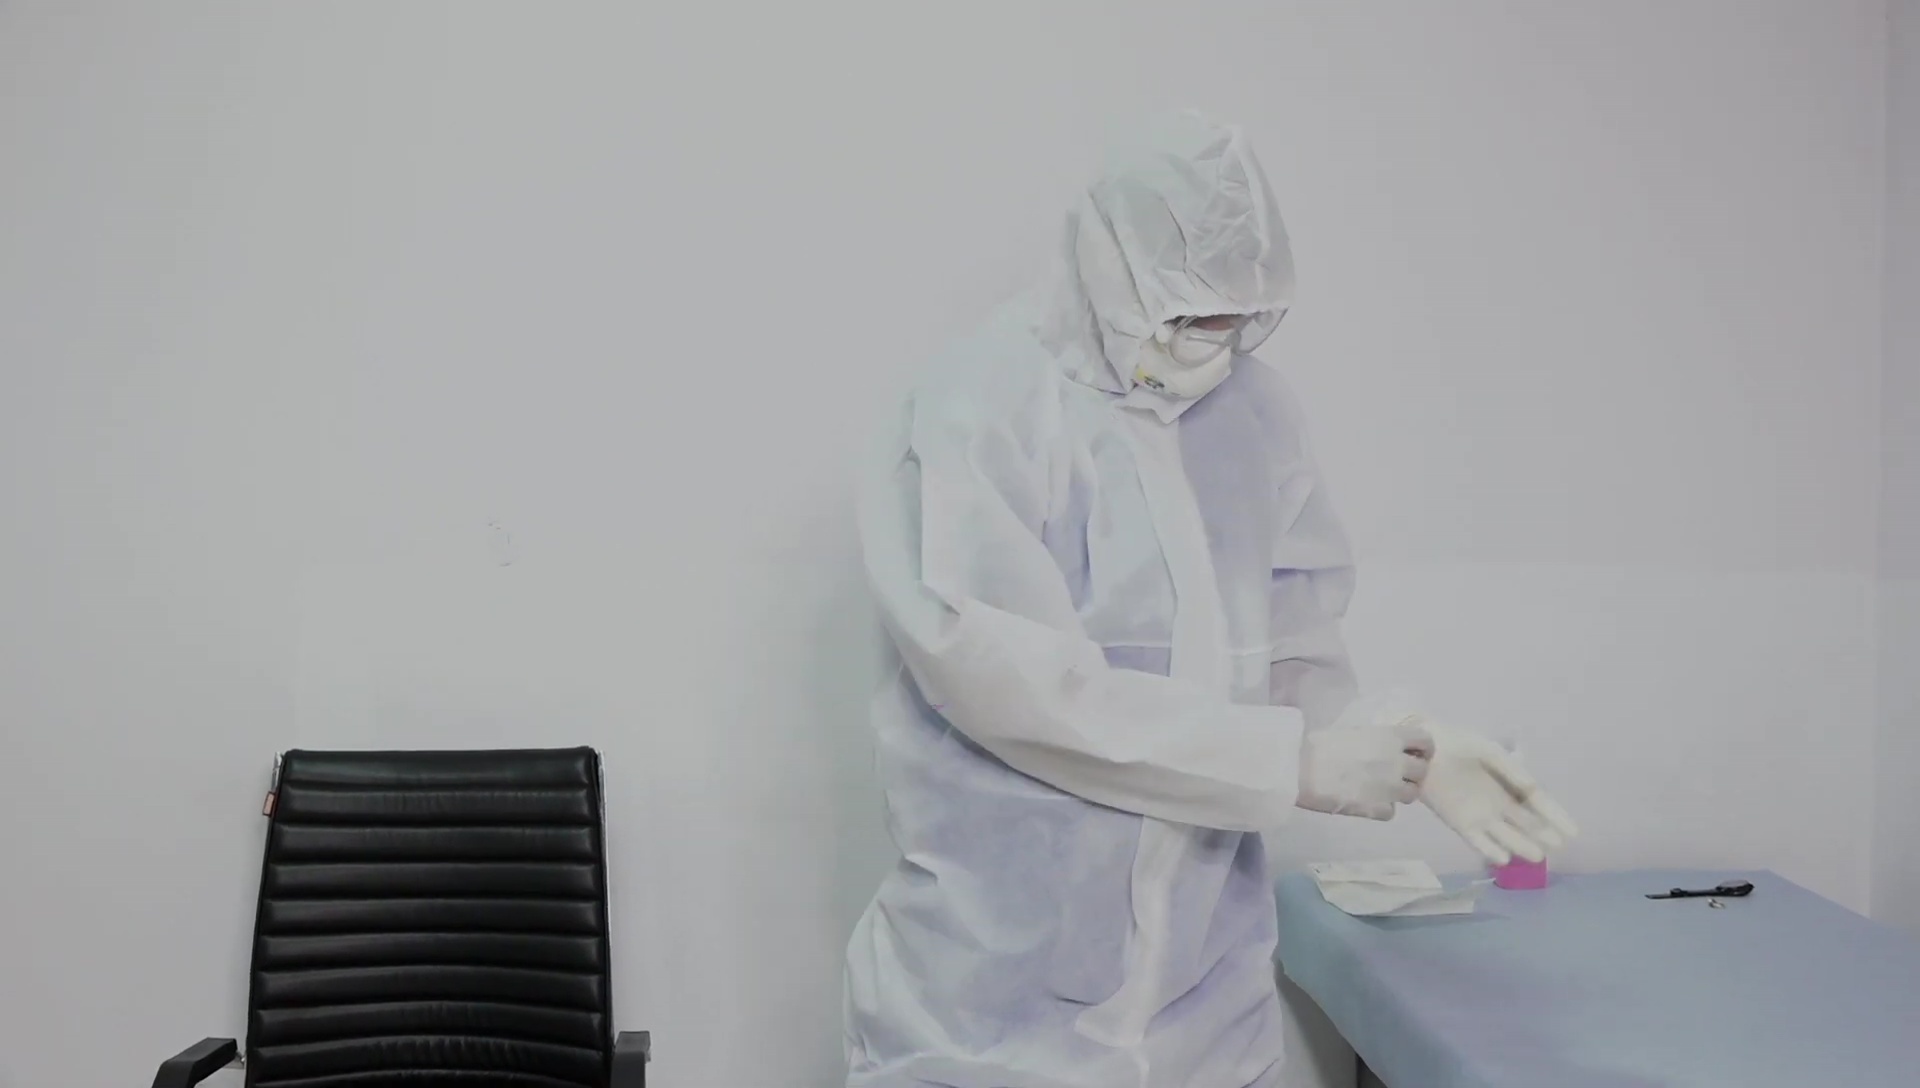
Objects detected:
Goggles
Mask
Gloves
Gloves
Coverall